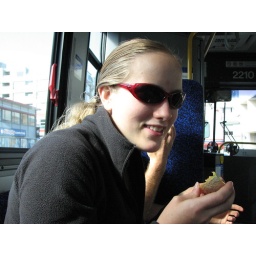
Meghan got hit on by a cute farmer at the market and got a melon out of the deal!